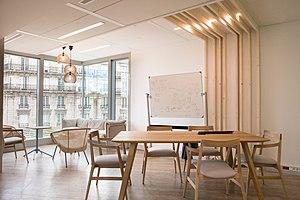
Europcar Mobility Group est une entreprise française de solutions de mobilités créée en 1949 à Paris. Au-delà de son métier historique de location de véhicules, Europcar offre d'autres solutions de mobilité : services de chauffeur, auto-partage, partage de scooters électriques, location de voitures entre particuliers, recherche et comparaison de moyens de transports. Elle se proclame aujourd'hui première entreprise de location européenne.